Austrian Economic Chamber

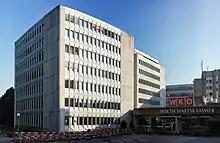
Building of the Economic Chamber in Graz

The Austrian Federal Economic Chamber is financially self-sufficient with around 85% of expenditure covered by member contributions and a further 15% by revenues from marketable sales. This factor, combined with organisational management through democratic self-government, makes them independent from public authorities.